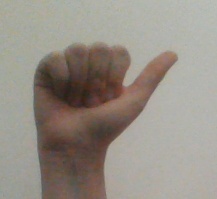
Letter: dhad